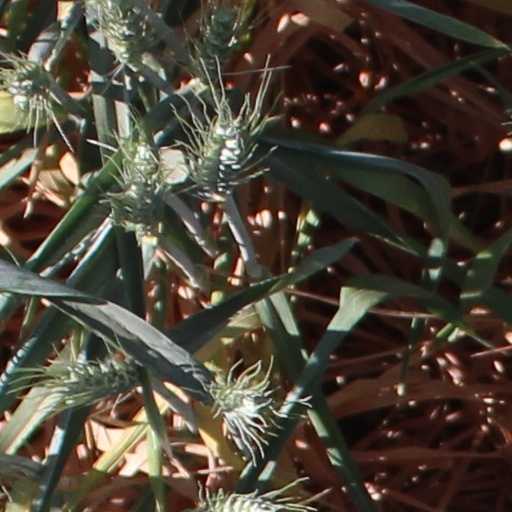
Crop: wheat